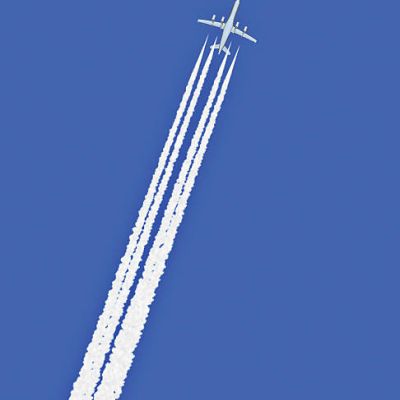
Cloud type: Contrail (Ct)